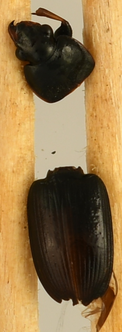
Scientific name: Amphasia sericea
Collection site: Smithsonian Environmental Research Center Site (SERC), plot SERC_007